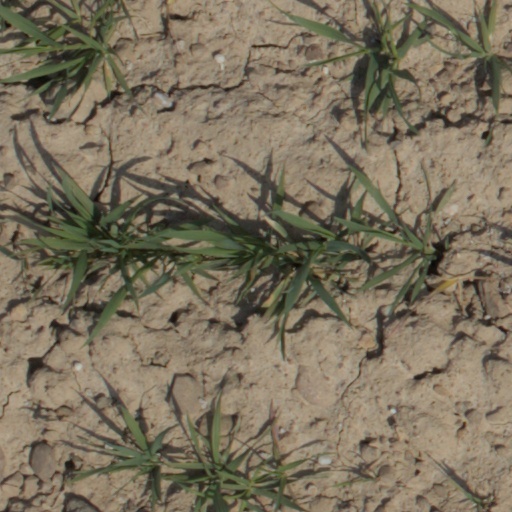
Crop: wheat